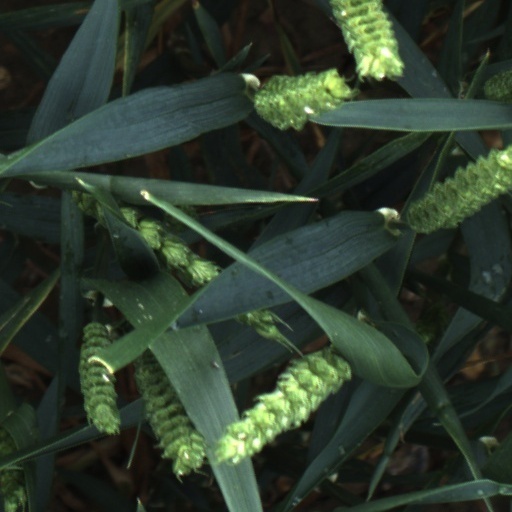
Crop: wheat